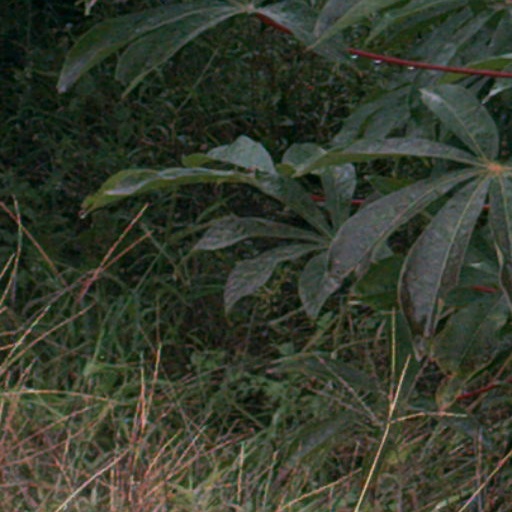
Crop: cassava